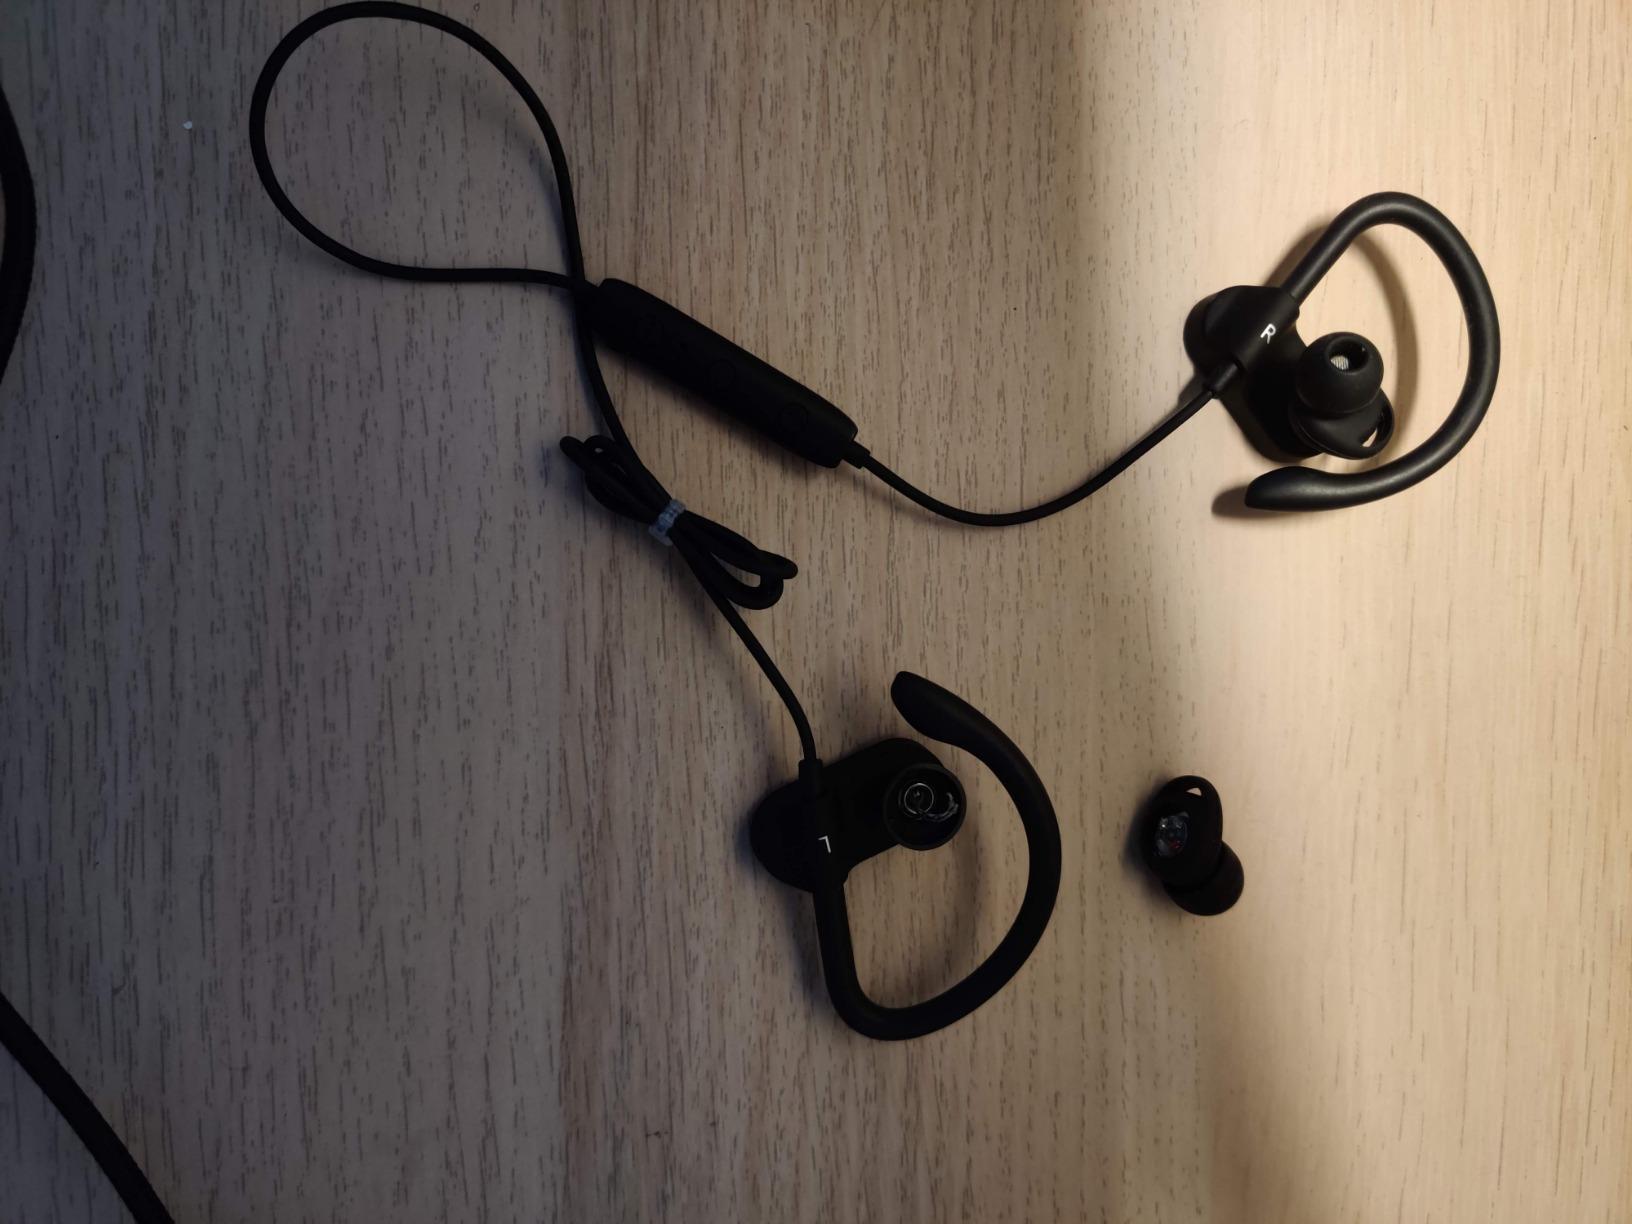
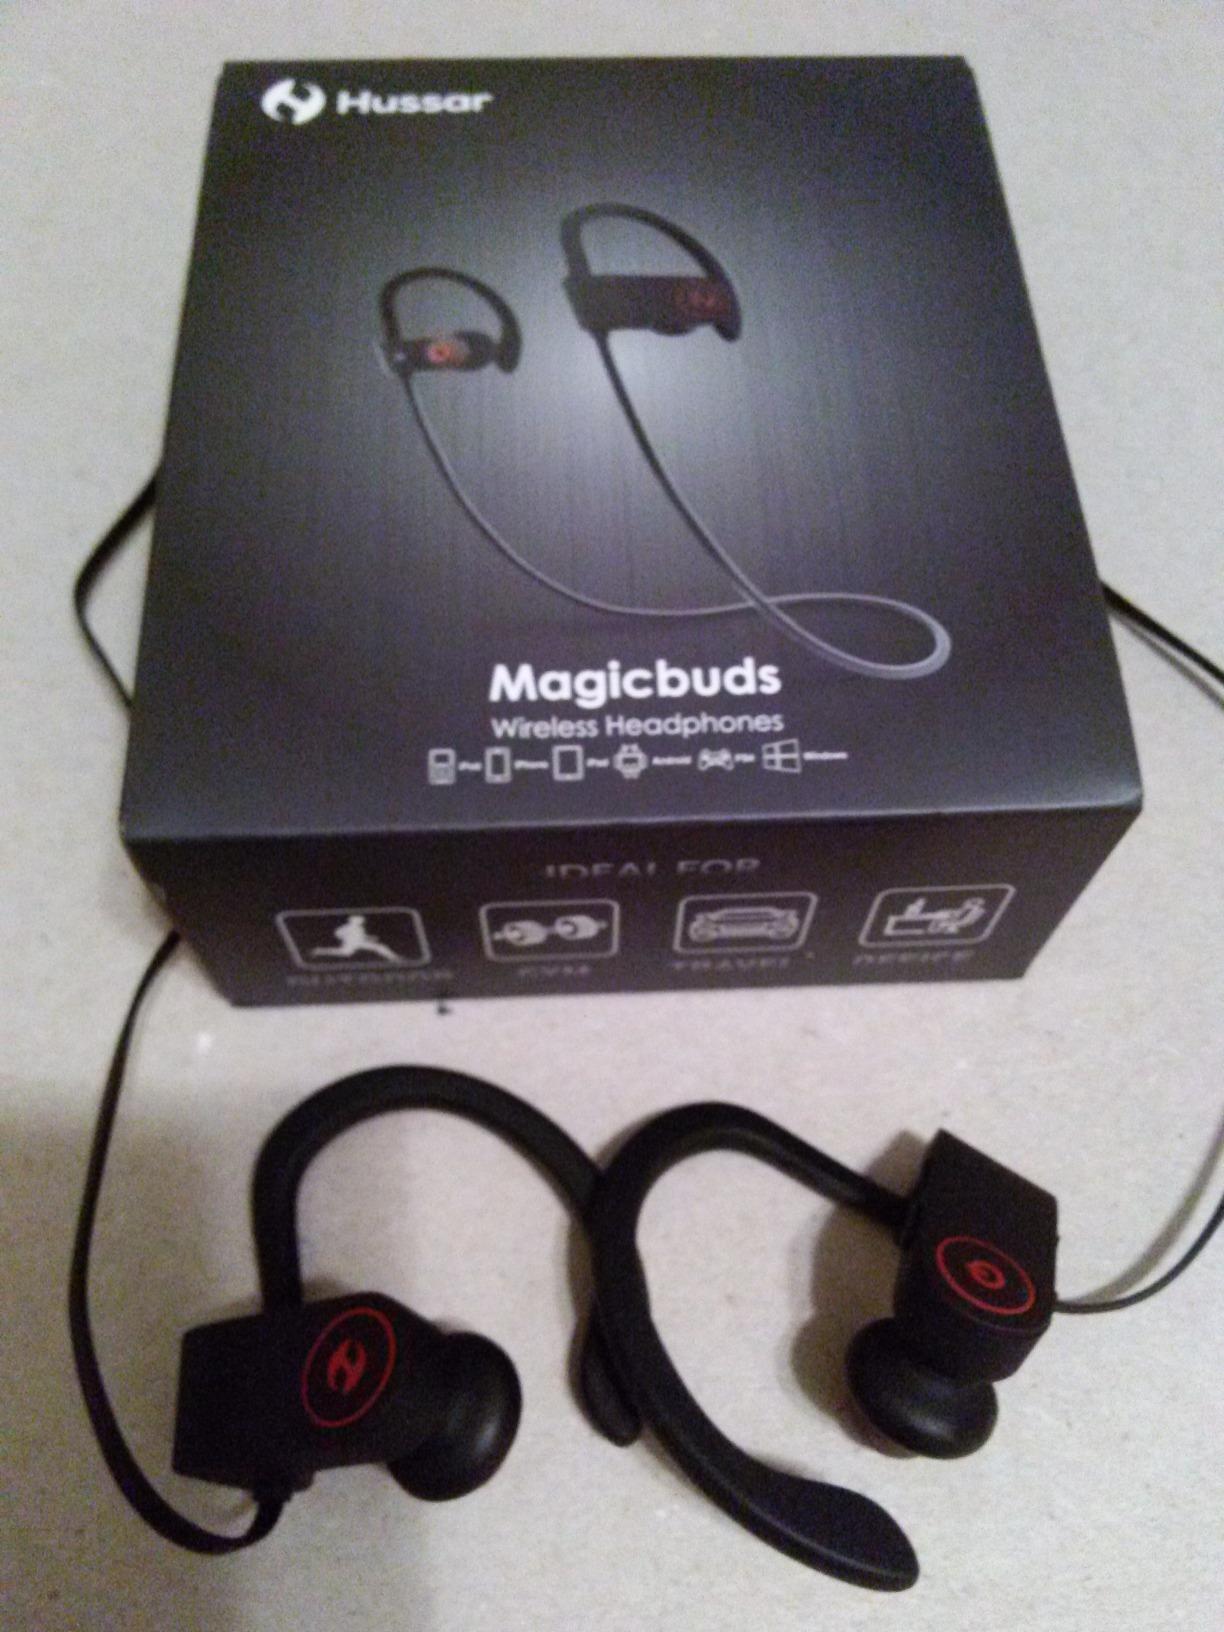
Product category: headphones
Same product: no